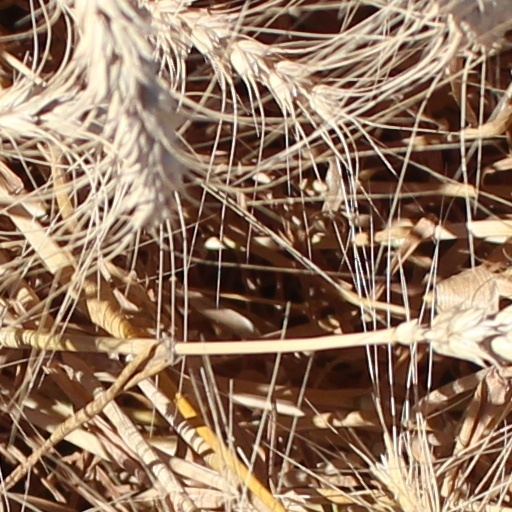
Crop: wheat